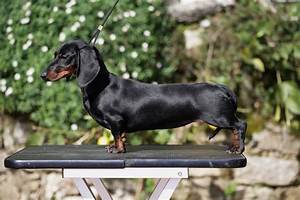
Label: dog